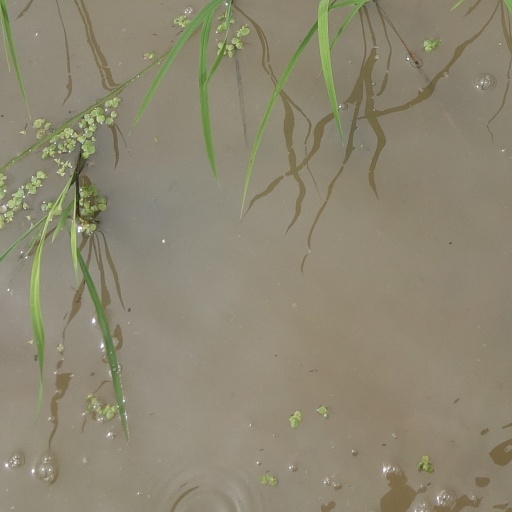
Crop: rice